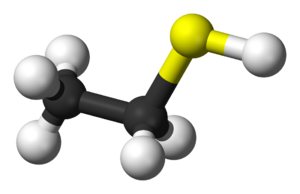
L'éthanethiol ou mercaptan éthylique ou SultanT est un liquide incolore, de la famille des thiols. Il peut être présent dans les pétroles et gaz naturels riches en soufre.